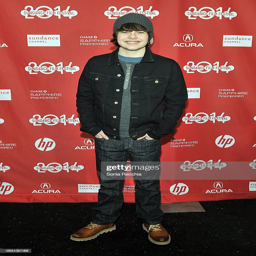
actor attends premiere during festival .